Goshi Hosono

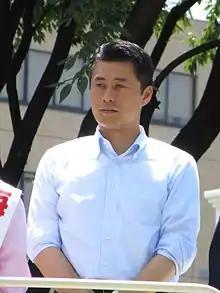
Hosono in 2013

After the DPJ's loss in the December 2012 election, the party went into opposition. Hosono was cited as a possible successor to the party's leader Banri Kaieda. After Kaieda was defeated in the 2014 election, Hosono ran for the DPJ leadership, but was defeated by former party president Katsuya Okada.